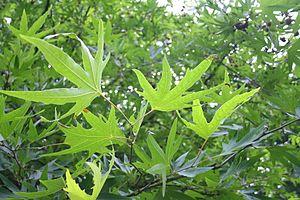
Feuilles du platane d’Orient lacinié (Platanus orientalis ‘Digitata’). Particularité